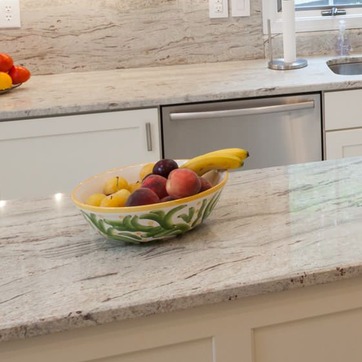
Material: food